Ernest Gambier-Parry

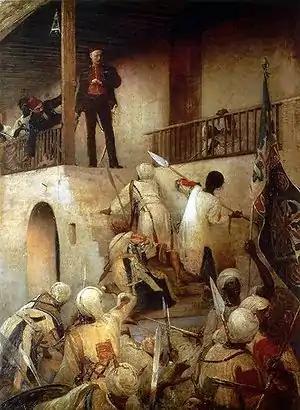
"General Gordon's Last Stand"

Gambier-Parry served in the Volunteers. By 1871, he had joined the Royal North Gloucestershire Regiment of Militia as a supernumerary lieutenant. He was promoted to lieutenant and, on 2 December 1874, he joined the Royal Welch Fusiliers (23rd Regiment of Foot) in that rank. Gambier-Parry became an instructor of musketry to the 2nd Battalion in 1880 and was at the Royal Citadel, Plymouth, in 1881. He resigned as instructor of musketry on 22 August 1881.